Hitachiyama Taniemon

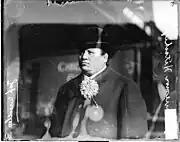
Hitachiyama in Chicago, 1907

Hitachiyama once won 27 bouts in a row, lost one to Araiwa Kamenosuke in his first tournament as "yokozuna", then went on another winning streak of 32 bouts. However, he was determined to see sumo held in higher regard within Japanese society, a task he saw as more important than merely winning bouts. In August 1907, he went on a tour of the United States of America and Europe. He met President Theodore Roosevelt and performed the "yokozuna dohyō-iri" (the "yokozuna" ring-entering ceremony) in the White House. Although absent from the January 1908 tournament due to the journey, nobody criticized Hitachiyama as he was seen as a visionary and a pioneer for sumo. After his return from the long journey he was not quite as dominant as he had been before, although he still managed to win a title in the first Ryōgoku Kokugikan, which opened in 1909 and which he had helped to build.